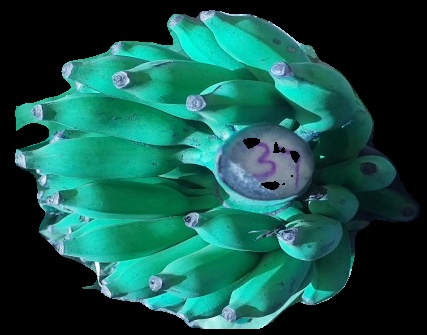
Variety: elakki-bale
Grade: grade3